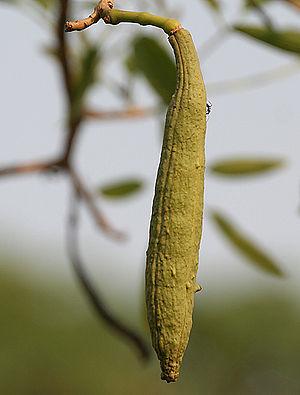
Tabebuia aurea est une espèce d'arbre appartenant à la famille des Bignoniaceae, originaire d'Amérique du Sud.